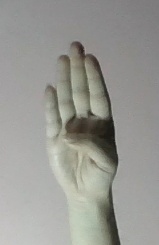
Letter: kaaf